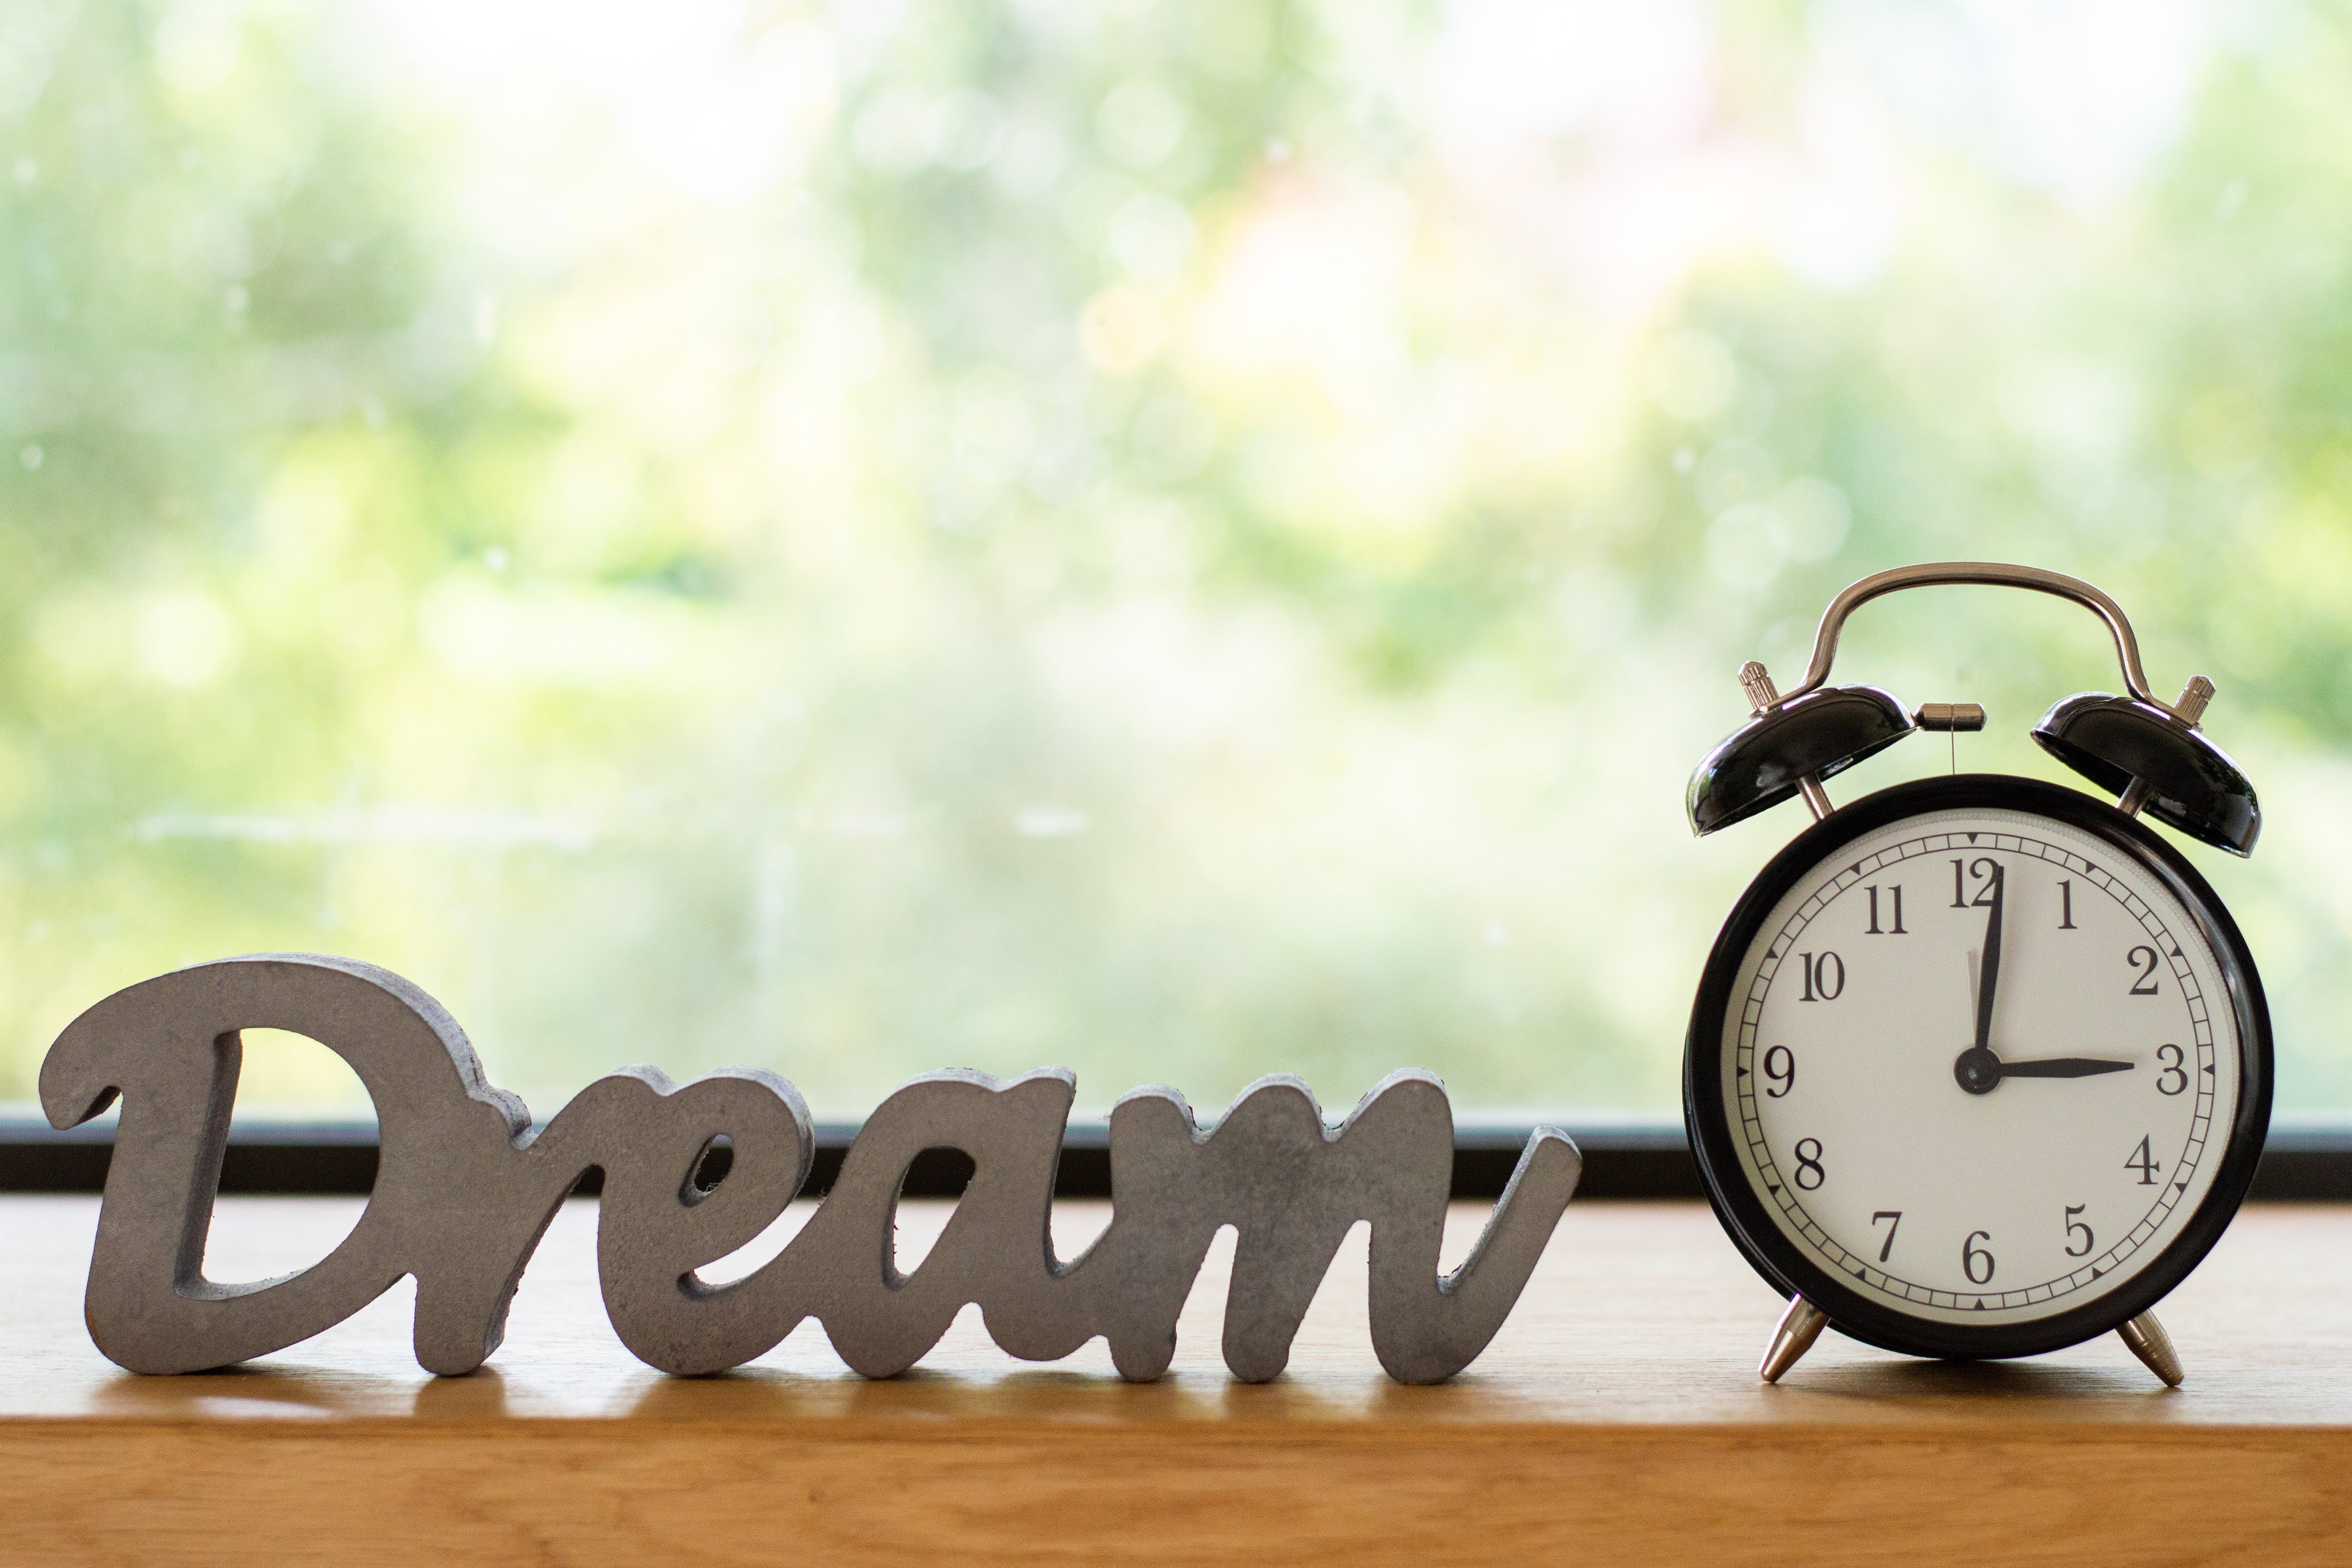
font, clock, alarm clock, computer wallpaper, brand